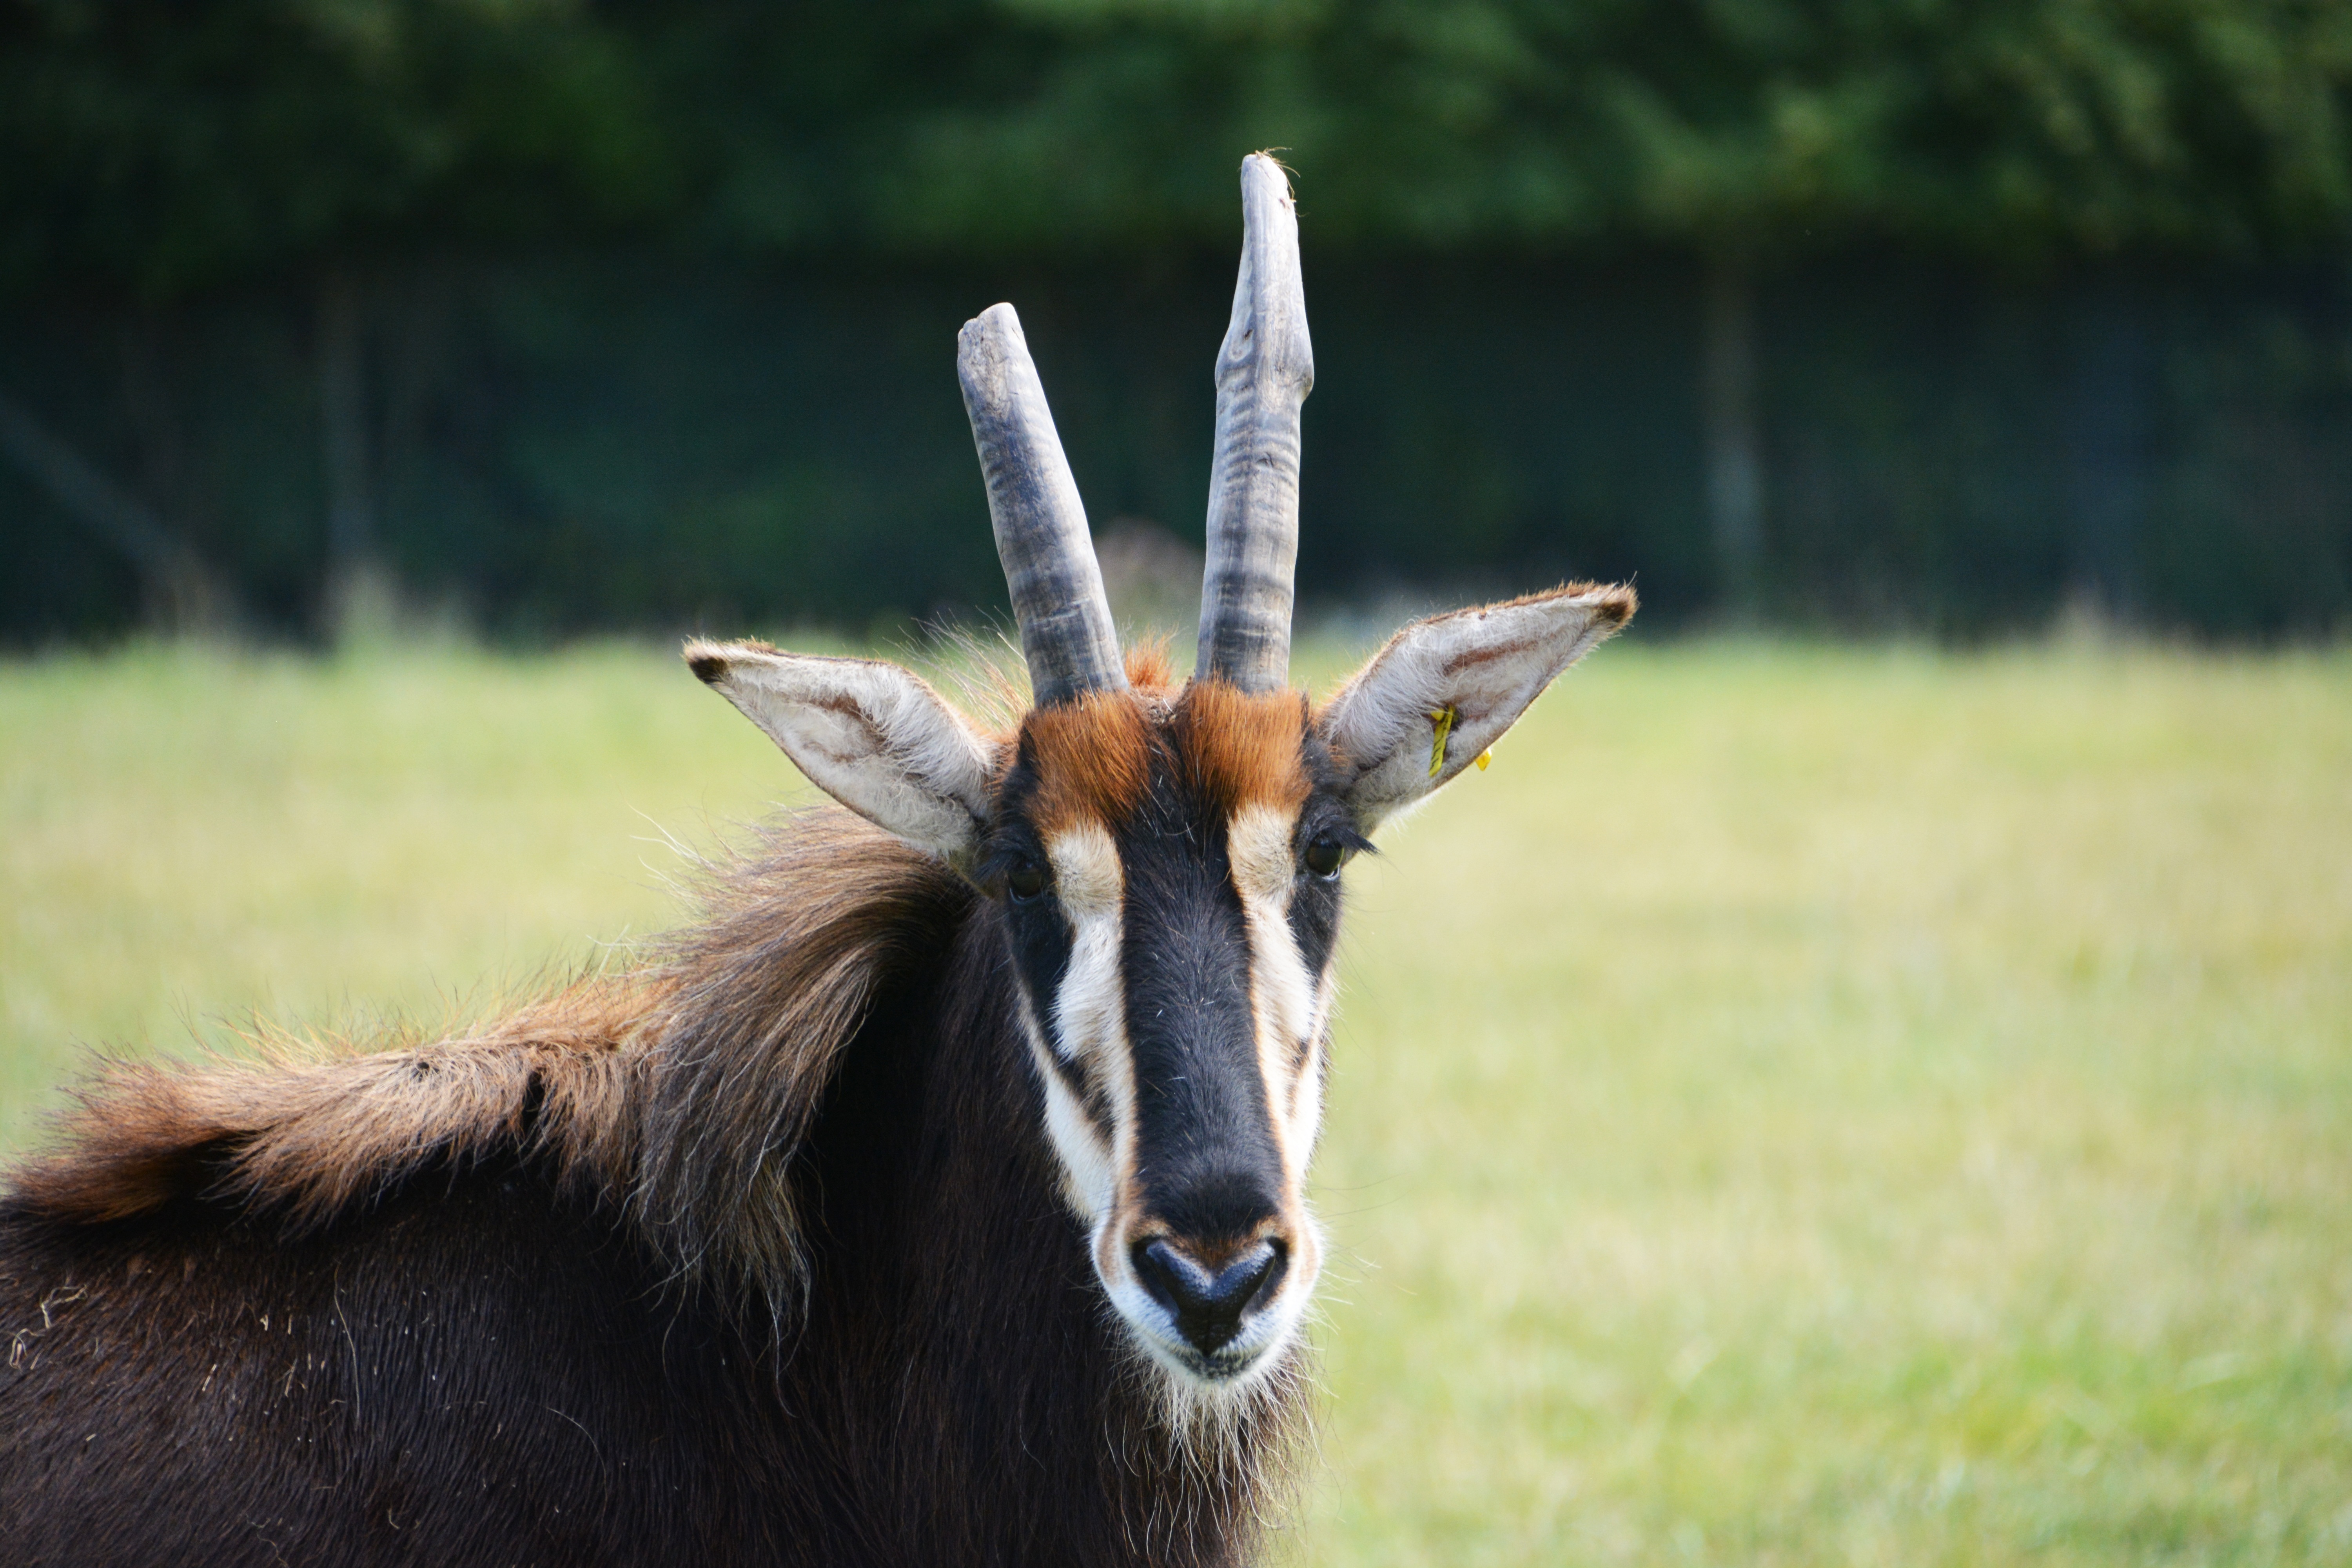
nature, grass, meadow, prairie, animal, wildlife, goat, zoo, horn, pasture, grazing, africa, mammal, fauna, antelope, goats, grassland, vertebrate, cow goat family, roan antelope